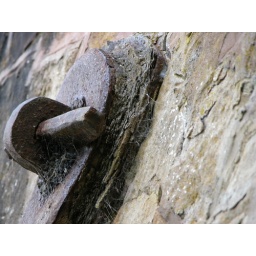
Original road bridge over River Leader